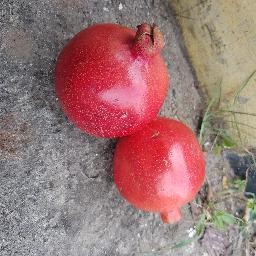
Fruit: Pomegranate
Quality: Good